Athlitiki Enosi Larissa F.C.

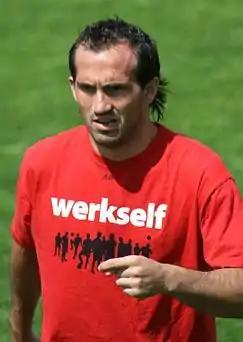
Theofanis Gekas

Summer of 2002 : AEL reaches the worst point in its history. Playing again in the third national, almost without administration and money. The team's preparation for the new season was held in the local Alcazar Park (a place with rustic picnic areas, benches and trails, totally unsuitable for professional football training), near the city of Larissa. The first game was held on 25 August 2002 in Kalochori, Thessaloniki, against the local side ILTEX Lykoi. It was the 84th minute of the match, when the 2nd Assistant referee fell down after he was hit in the back, by an object that was thrown from the stands of the guest fans and was taken to the hospital. He claimed that he was unable to continue and the game never finished (The result was 1–1). The team was penalized with −3 points in the league table. Amateur players and volunteers were called to offer their services. The course was naturally very poor and the team risked with the relegation to the 4th National. Halfway through the season appeared on the scene the name of Nikos Sotiroulis, a local businessman who by that time was the club's one and only sponsor. Along with the unforgettable friend, the late Giorgos Katsogiannis and supporting factors of Amateur AEL predominantly Elias Fasoulas and Zissis Helidonis, he fought the first negative judgments and vindicated, when on 8 March 2003 he became the owner of the team with a cost of 116,000 euros in an auction that was held the previous day and in which he was the only candidate! The club a year later, was renamed to AEL 1964 FC (under the special conditions imposed by the law of special clearance) and celebrated its return to the second division. Some months before, on 1 June 2003, the team survived the relegation in the Fourth National and thereby dissolve, in the last game of the championship against Niki Volos, winning 1–0. Although the most crucial and exciting match in the team's history was the one before, that was held in Chania, where the "crimsons" tie 3–3 and stayed alive, condemning the hosts. The new period started then vigorously and with one and only target, the promotion, which was achieved after an exhausting marathon of 38 games...On 30 May 2004, at Alcazar, AEL sealed the second place and the ticket to the higher category (which was virtually and "ironically" ensured by the victory from 1–0 at ILTEX Lykoi just a week before, in the same ground and almost two years after the incident with the Assistant referee), crashing with 5–1 the already "doomed" Pontiakos Nea Santa, while the chant "We are coming back" was rocking the crowded stadium. Coached by Takis Parafestas, with players such as "Katsaras", "Ziagkas", Kyparissis, Kehagias, "Theodosiadis", Kontodimos, Lazorik, Paleologos, and a new upsurge of the fans that followed everywhere, the team persuaded that was really coming back . The one who left, and was the initiator and founder of this effort was "Nikos Sotiroulis", who after a few days in mid-June 2004, gave way to the new owner and chairman Kostas Piladakis. A new era had begun.